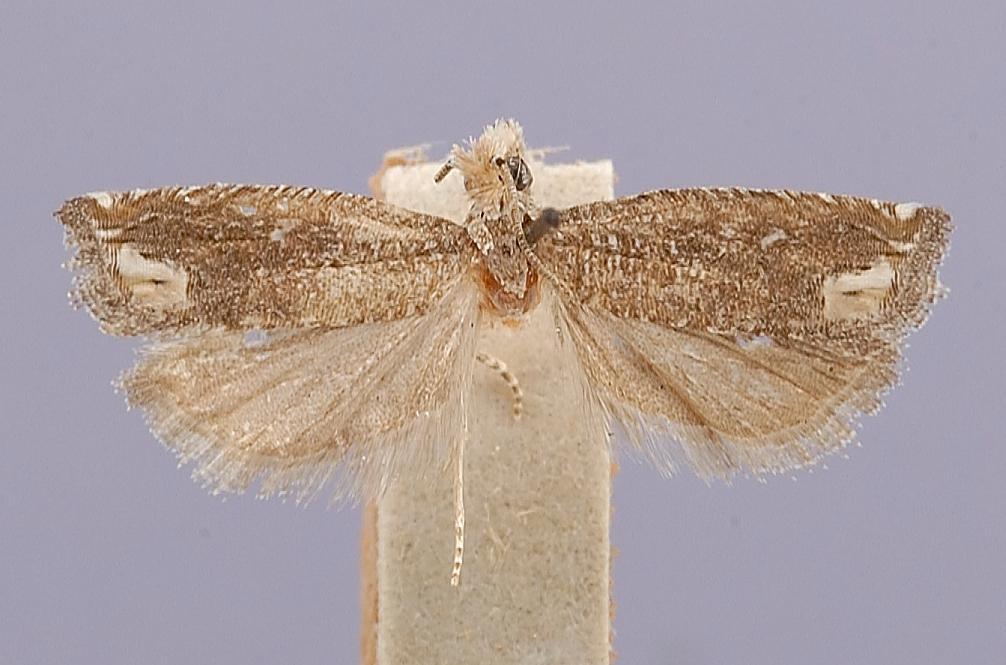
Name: Epiblema deflexana
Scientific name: Epiblema deflexana Heinrich, 1923
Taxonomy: Animalia, Arthropoda, Insecta, Lepidoptera, Tortricidae
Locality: Texas, Cameron Co., Brownsville, Cameron, Texas, United States
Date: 27 May 1917